Clara Beranger

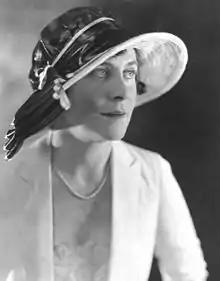
Clara Beranger, c. 1920s

Beranger was born Clara Strouse in Baltimore, Maryland, to Benjamin and Fannie (Kahn) Strouse. Her family was of German Jewish descent. Benjamin and his brothers had emigrated and opened a dry-goods store in Indiana.